Hairless dog

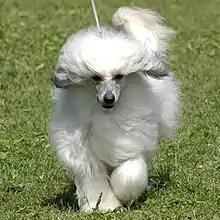
The Chinese Crested Dog's coated variety is called a "Powderpuff" and is a recognized type

A hairless dog is a dog with a genetic disposition for hairlessness and hair loss. There are two known types of genetic hairlessness, a dominant and a recessive type. The dominant type is caused by ectodermal dysplasia as a result of a mutation in the "FOXI3" autosomal gene.